Mukh O Mukhosh

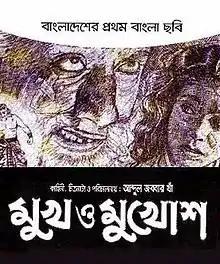
Theatrical release poster

Mukh O Mukhosh was the first Bengali-language feature film to be made in East Pakistan (now Bangladesh). It was produced by Iqbal Films and directed by Abdul Jabbar Khan. Nuruzzaman (d. 1975) was the founder producer of Iqbal Films. The film was released in East Pakistan on 3 August 1956. It was released in Dhaka, Chittagong, Narayanganj, and Khulna. The film was commercially successful as viewers were enticed to watch the first feature film to be made in the region. It earned a total of during its initial run.